Genetic history of the Indigenous peoples of the Americas

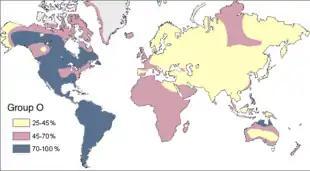
Frequency of O group in Indigenous populations. Note the predominance of this group in Indigenous Americans.

Prior to the 1952 confirmation of DNA as the hereditary material by Alfred Hershey and Martha Chase, scientists used blood proteins to study human genetic variation. The ABO blood group system is widely credited to have been discovered by the Austrian Karl Landsteiner, who found three different blood types in 1900. Blood groups are inherited from both parents. The ABO blood type is controlled by a single gene (the ABO gene) with three alleles: "i", "I", and "I".